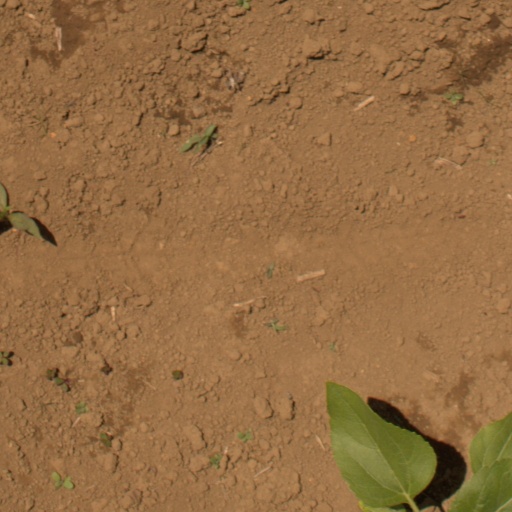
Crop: Jerusalem artichoke